John Brown of Wamphray

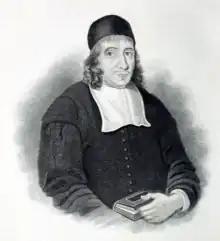
Robert MacWard who, with John Brown, ordained Richard Cameron in Holland

John Brown probably born and educated at Kirkcudbright; M.A. (Edinburgh, 24 July 1630). Though noticed as a minister by Samuel Rutherford in his correspondence as early as 1637, he was probably not settled in Wamphray earlier than 1655. He was deprived by Act of Parliament 11 June, and Decreet of Privy Council 1 October 1662. On 6 November thereafter, he was accused of reproaching some of his brethren, calling them "perjured knaves and villains," for attending the Diocesan Synod at Glasgow, and was sentenced to be kept a "close prisoner in the Tolbooth of Edinburgh." After being there five weeks, to the impairing of his health and danger of his life, he petitioned for a release. This was granted on condition of "obliging himself to remove and depart off the king's dominions, and not to return without licence from his majesty and council,